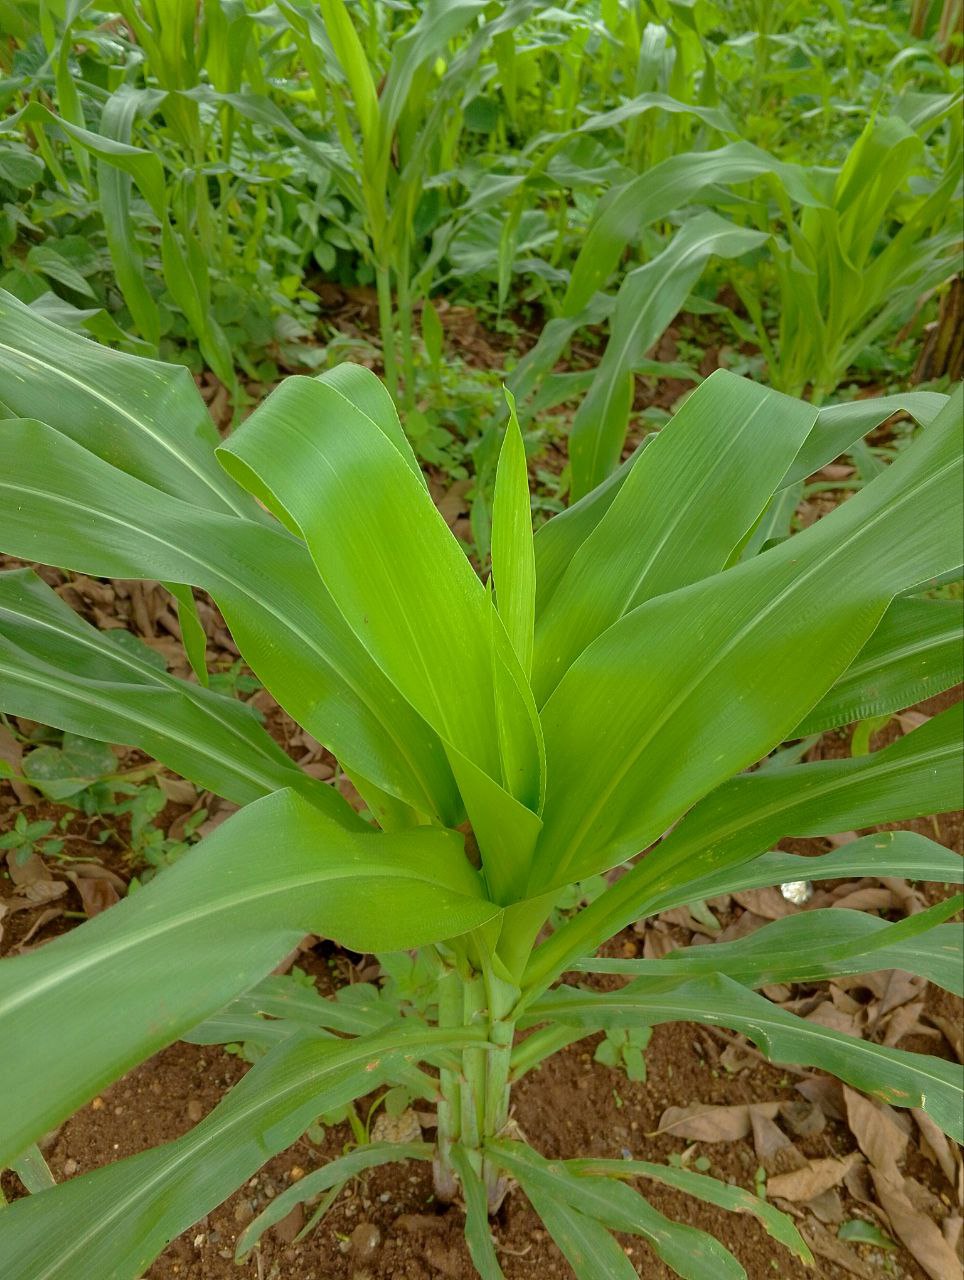
Label: healthy